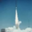
Label: rocket